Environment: real
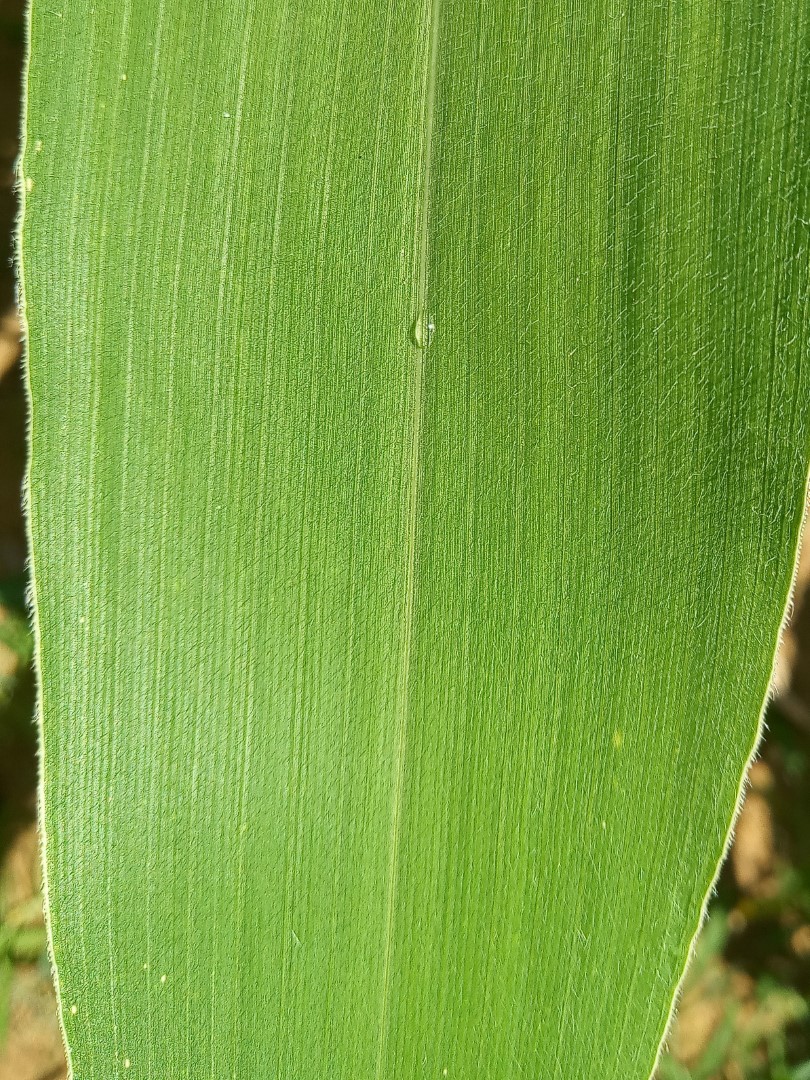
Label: healthy